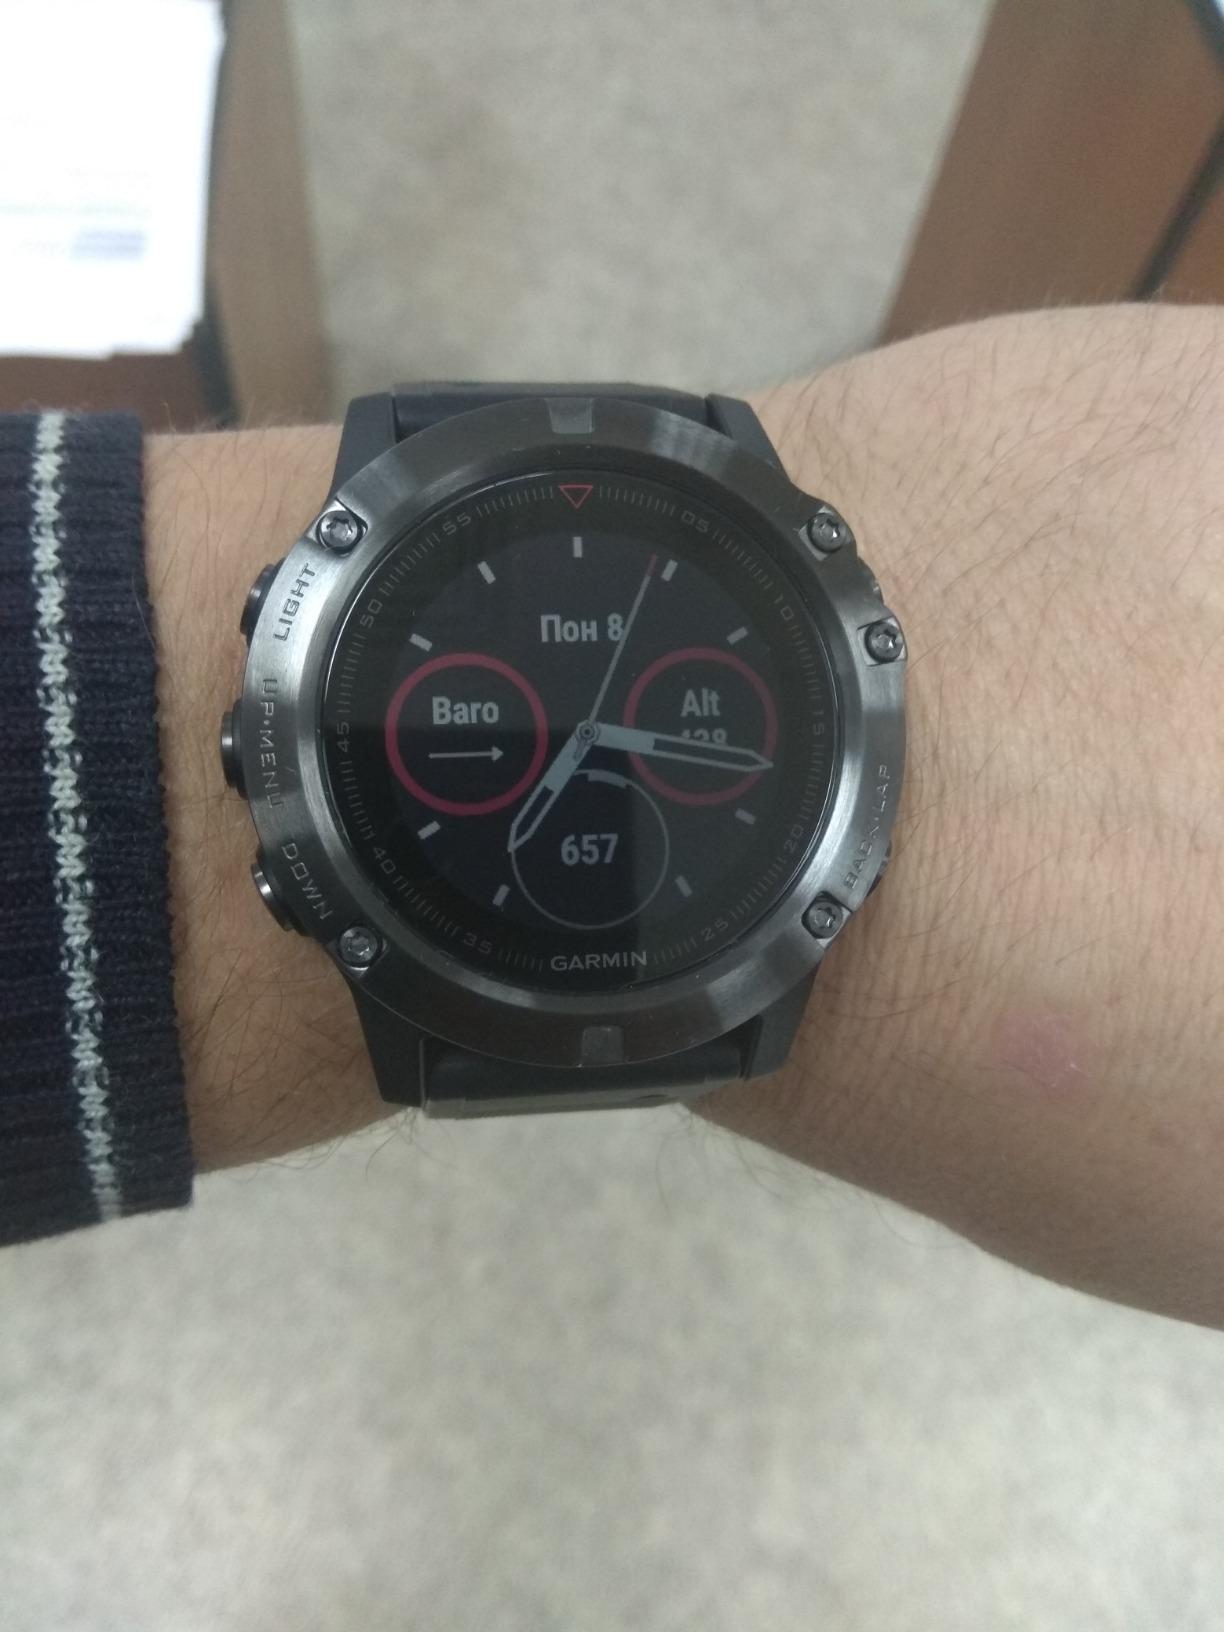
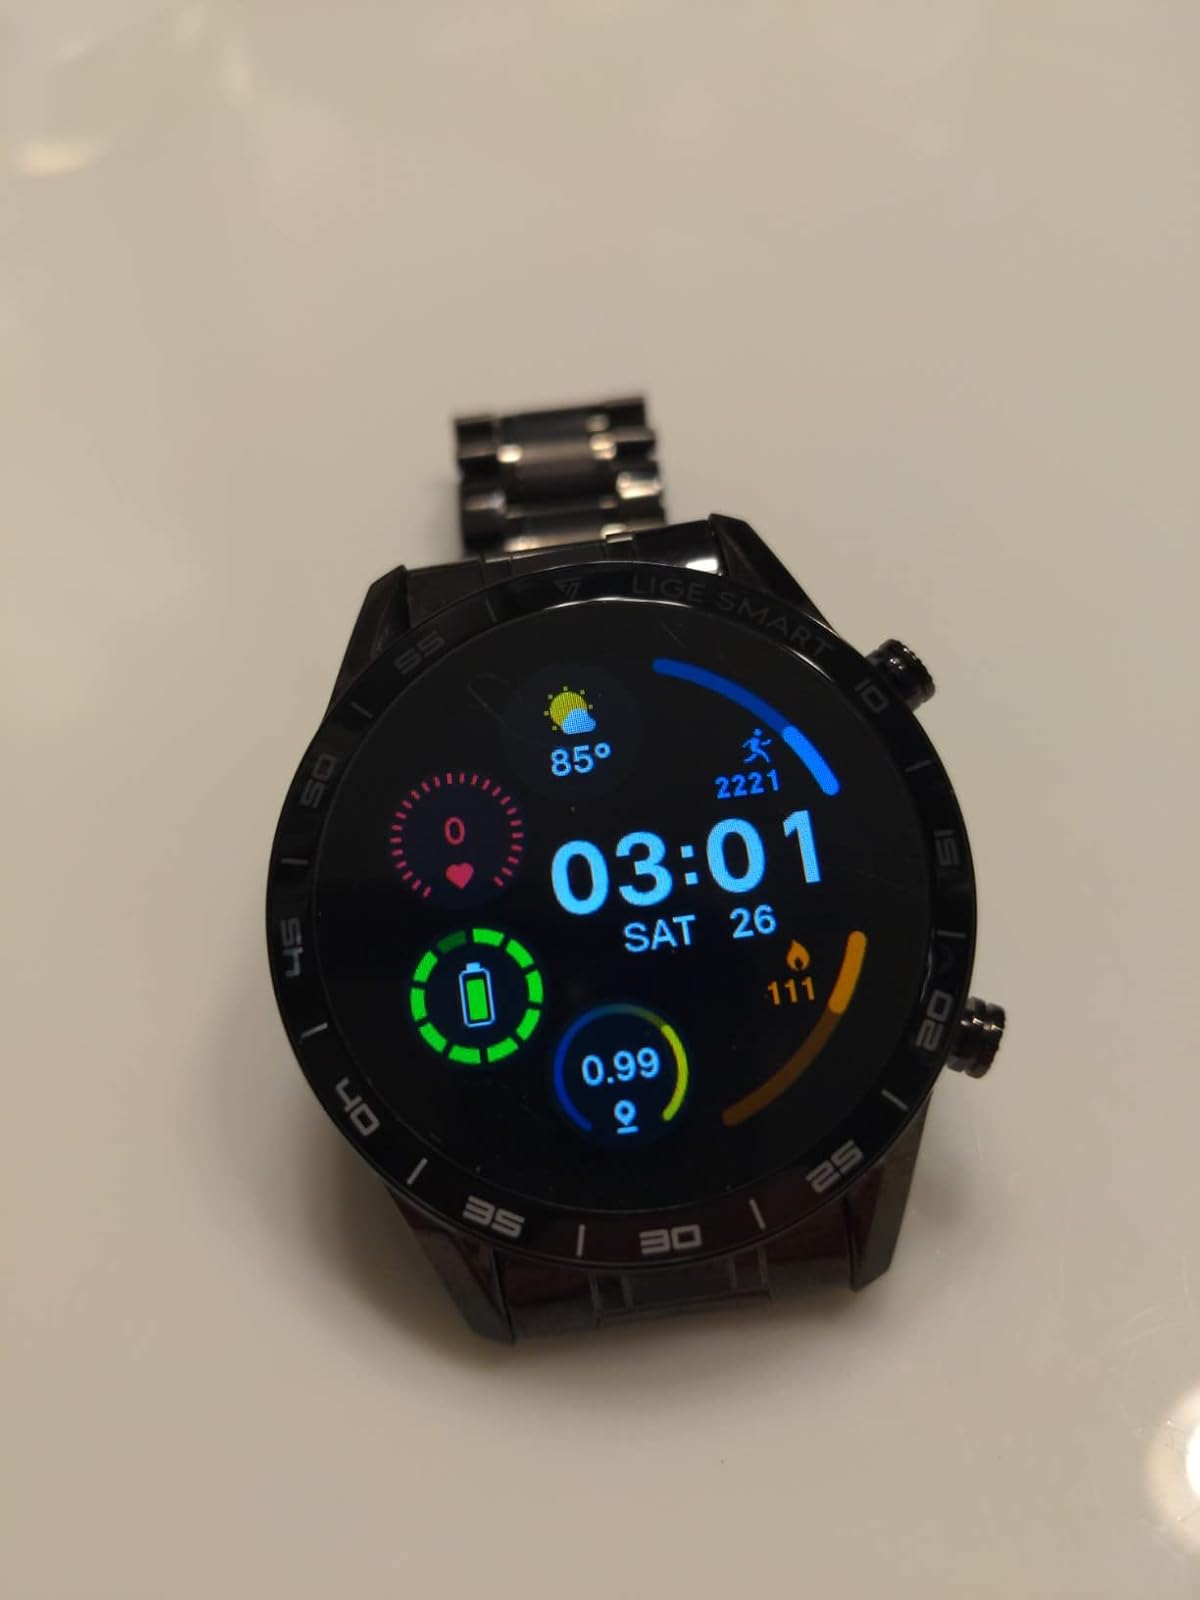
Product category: smartwatch
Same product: no